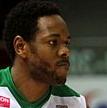
Age: 26